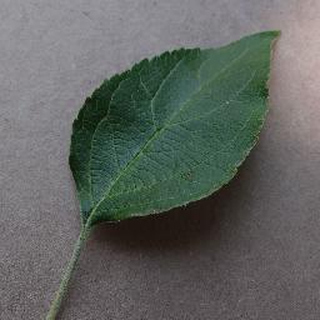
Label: healthy_apple